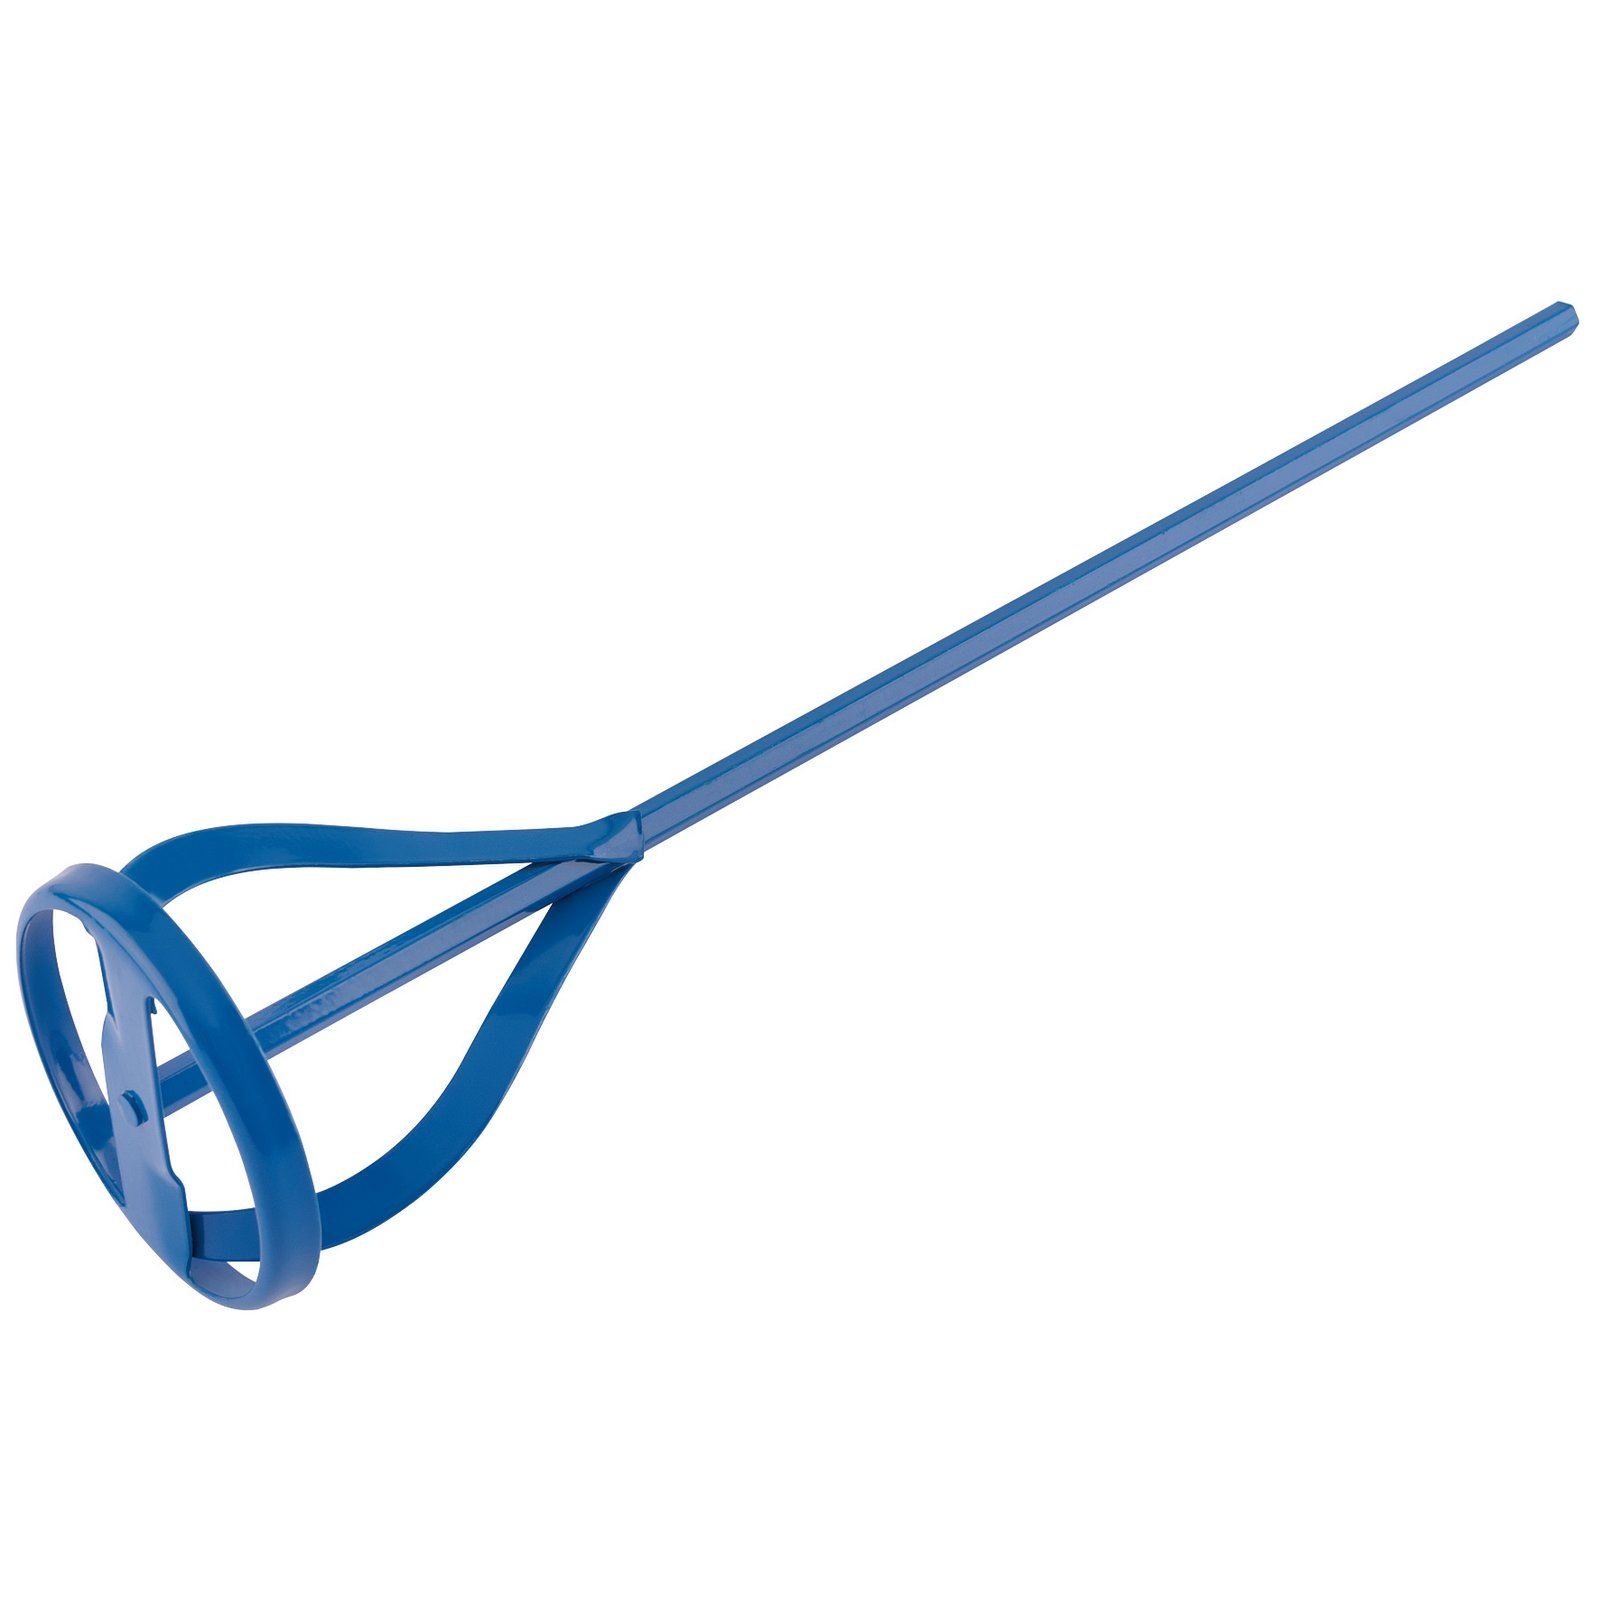
Draper Paint Mixer PMP1
Steel mixing paddles suitable for use with electric and cordless drills. 16205 zinc coated, 16203 and 16204 powder coated for corrosion protection.
Brand: Draper
Category: Hardware > Tool Accessories > Mixing Tool Paddles